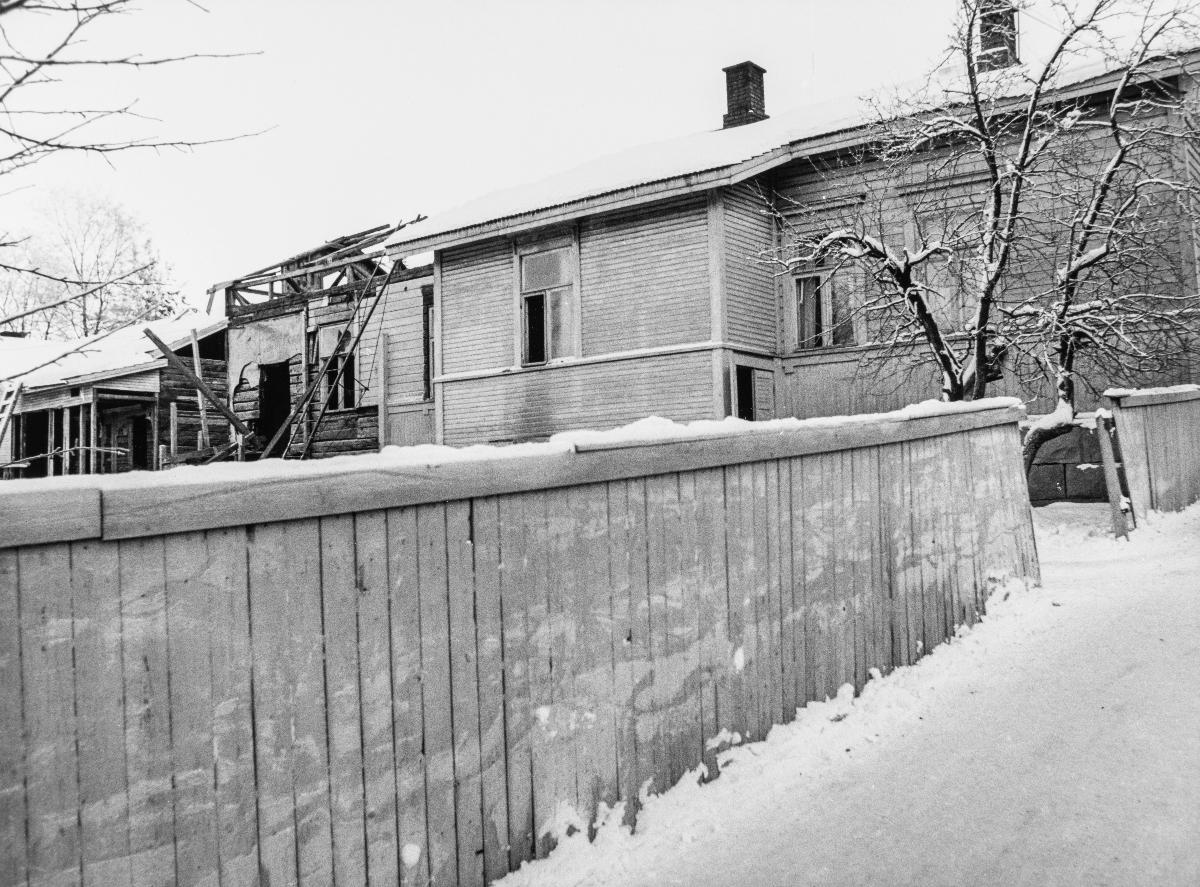
Kauppakadun mäki 1970-luvun alussa Heinolassa
Kauppakatu street in Heinola, Finland, at the beginning of the 1970’s
sisällön kuvaus: Kauppakadun mäessä Heinolassa asuttiin vielä 1970-luvun alussa puutalossa. content description: People lived in a wooden house uphill Kauppakatu street in Heinola, Finland, as late as the beginning of the 1970’s.
Kuvaaja: Halla, Anja, kuvaaja
Vuosi: 1900
Paikka: Kauppakatu; Kauppakatu Street; Pohjoismaat, Suomi, Päijät-Häme, Heinola
Aiheet: paikallisuutiset; purkaminen; puretut talot; Puu-Heinola; vanha kaupunki; vanha Heinola; puutalot; rakennukset; puurakennukset; rakennelmat; rakennusten purkaminen; puukaupungit; ulkokuva; rima-aidat; talvi; lumi; buildings; wooden buildings; construction; demolition of buildings; wooden towns; wooden houses; old town; demolishing; dismantling; wooden fence; winter; snow; byggnader; träbyggnader; byggande; rivning av byggnader; trästäder; vinter; snö